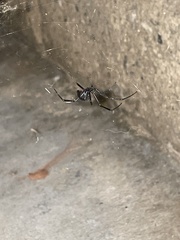
Species: Lactrodectus_hesperus